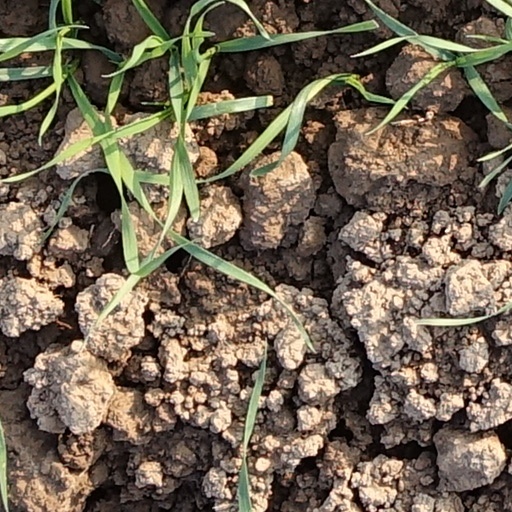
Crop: wheat